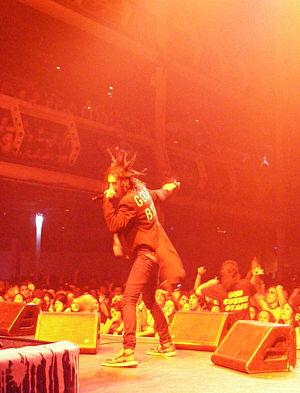
Mindless Self Indulgence, souvent abrégé MSI, est un groupe d'electropunk américain, originaire de New York. Leur musique est formée d'un mélange de hip-hop, punk rock, rock alternatif, electronica, techno et musique industrielle. Le nom du groupe provient d'un album du chanteur Jimmy Urine et de son frère enregistré en 1995.